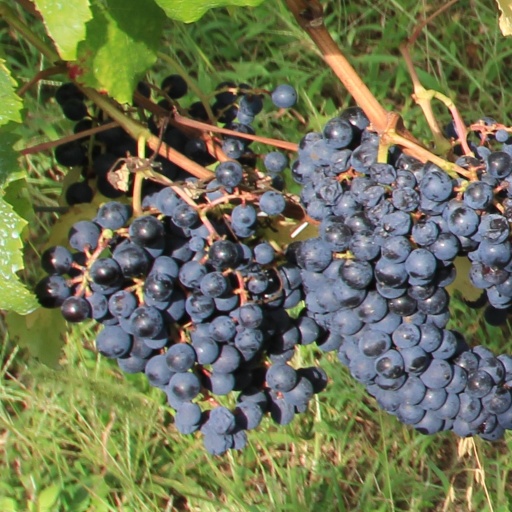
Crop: grape